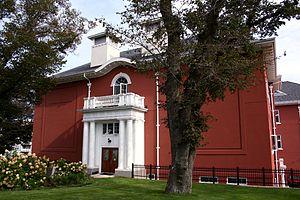
Cet article recense les lieux patrimoniaux du comté de Halifax en Nouvelle-Écosse inscrit au répertoire des lieux patrimoniaux du Canada, qu'ils soient de niveau provincial, fédéral ou municipal.